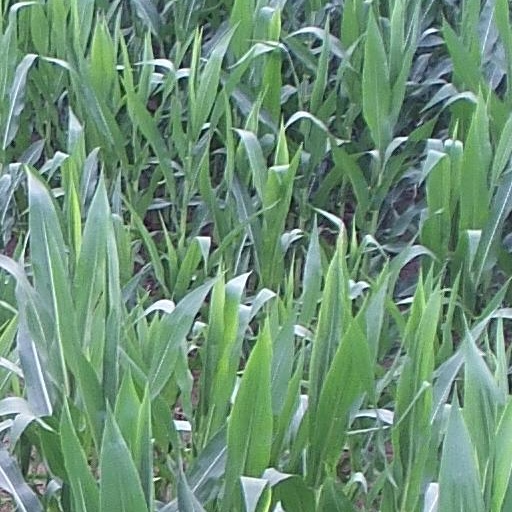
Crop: maize; corn